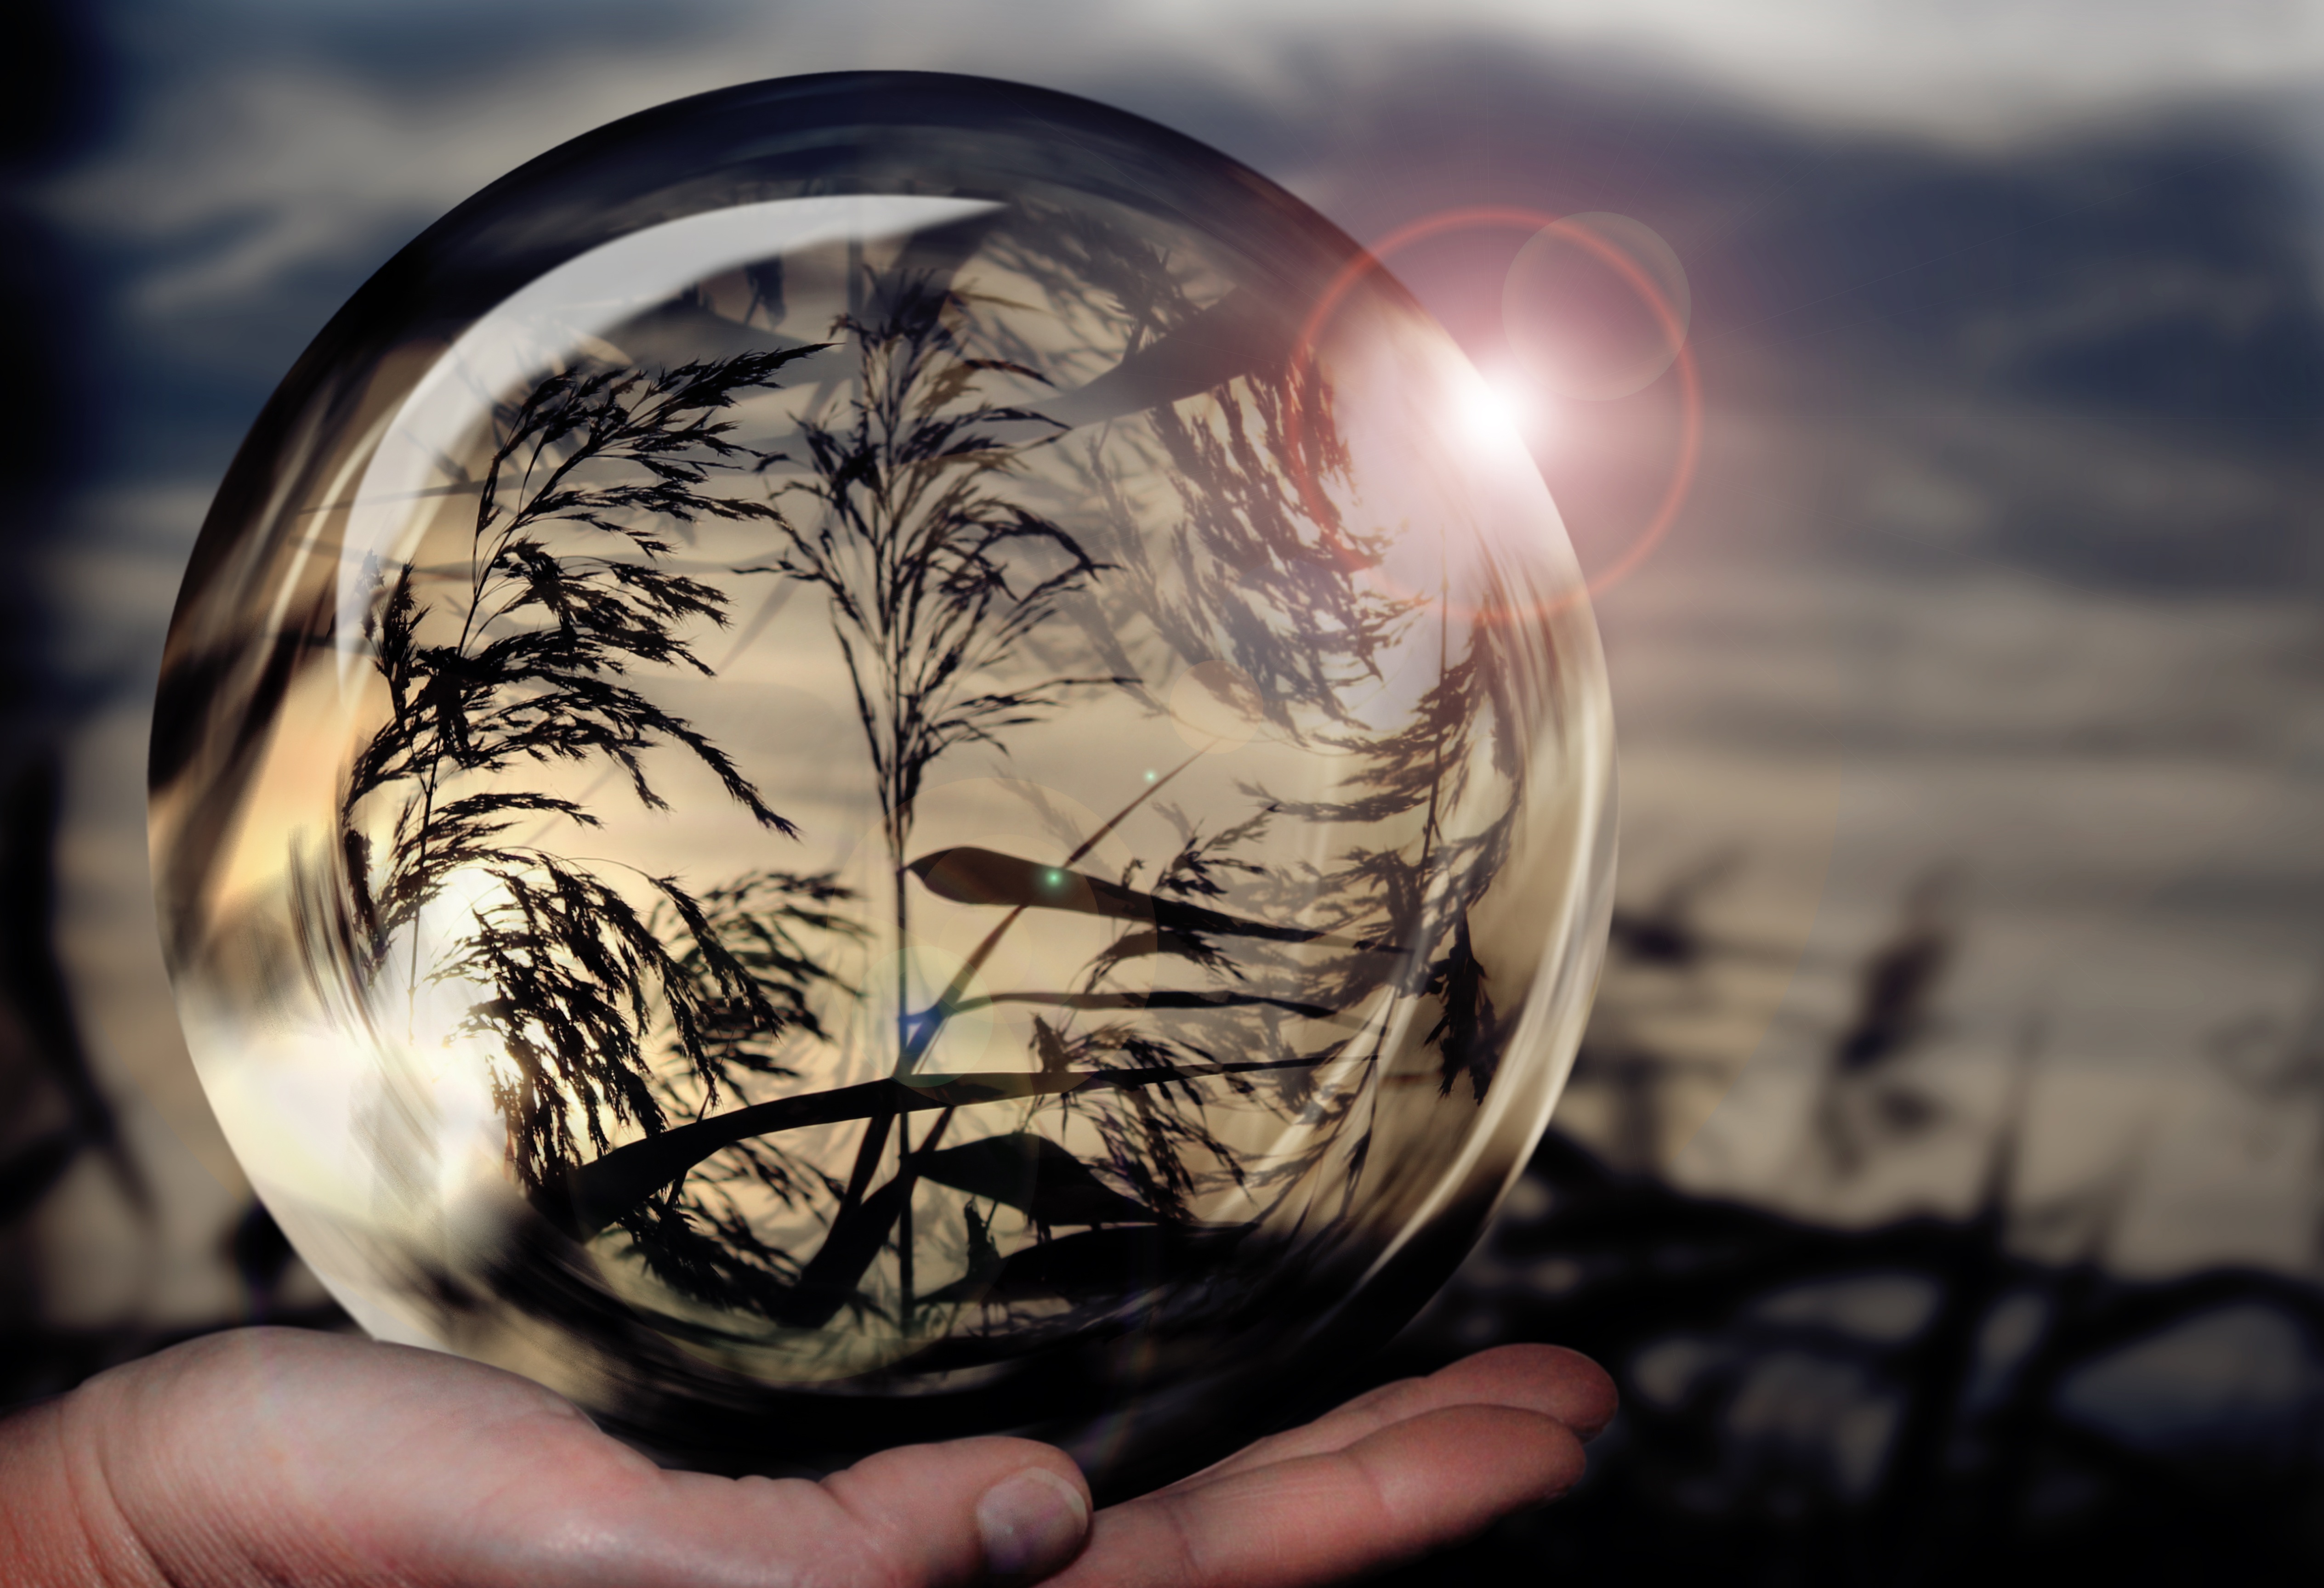
hand, landscape, nature, light, plant, sky, sun, sunset, photography, glass, summer, pattern, reflection, darkness, flora, close up, human body, art, clouds, earth, design, decorative, bright, mirror, ball, beautiful, graphic, organ, crystal, shiny, mood, shape, glass ball, emotion, abendstimmung, mirroring, grasses, macro photography, photo montage, geometric body, light on, computer wallpaper